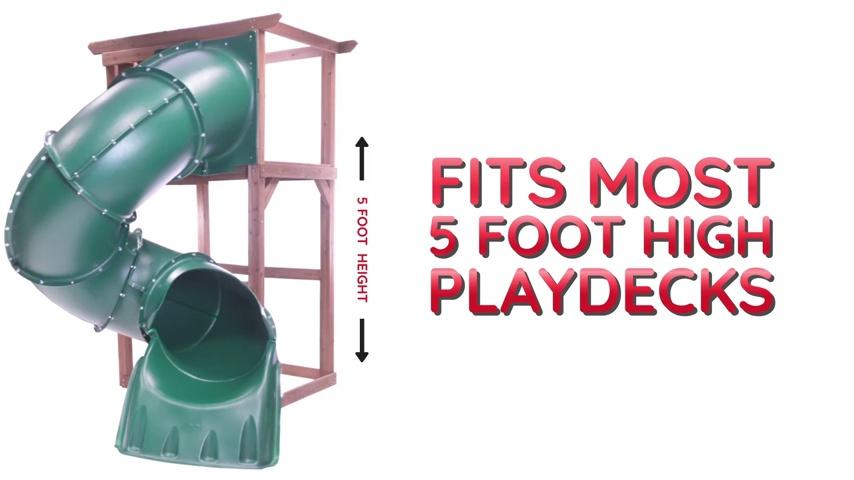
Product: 5 Ft Turbo Tube Slide, Yellow
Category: Toys & Games | Sports & Outdoor Play | Play Sets & Playground Equipment | Play Set Attachments | Slide Attachments
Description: Almost a full 360 degree design of turning twisting fun.
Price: $333.99
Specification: ProductDimensions:48.2x63.1x92inches|ItemWeight:63.9pounds|ShippingWeight:63.9pounds(Viewshippingratesandpolicies)|ASIN:B007LWI06G|Itemmodelnumber:NE4692-Y|Manufacturerrecommendedage:24months-10years